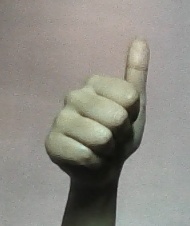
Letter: aleff